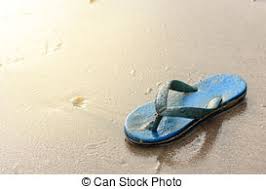
Waste category: shoes